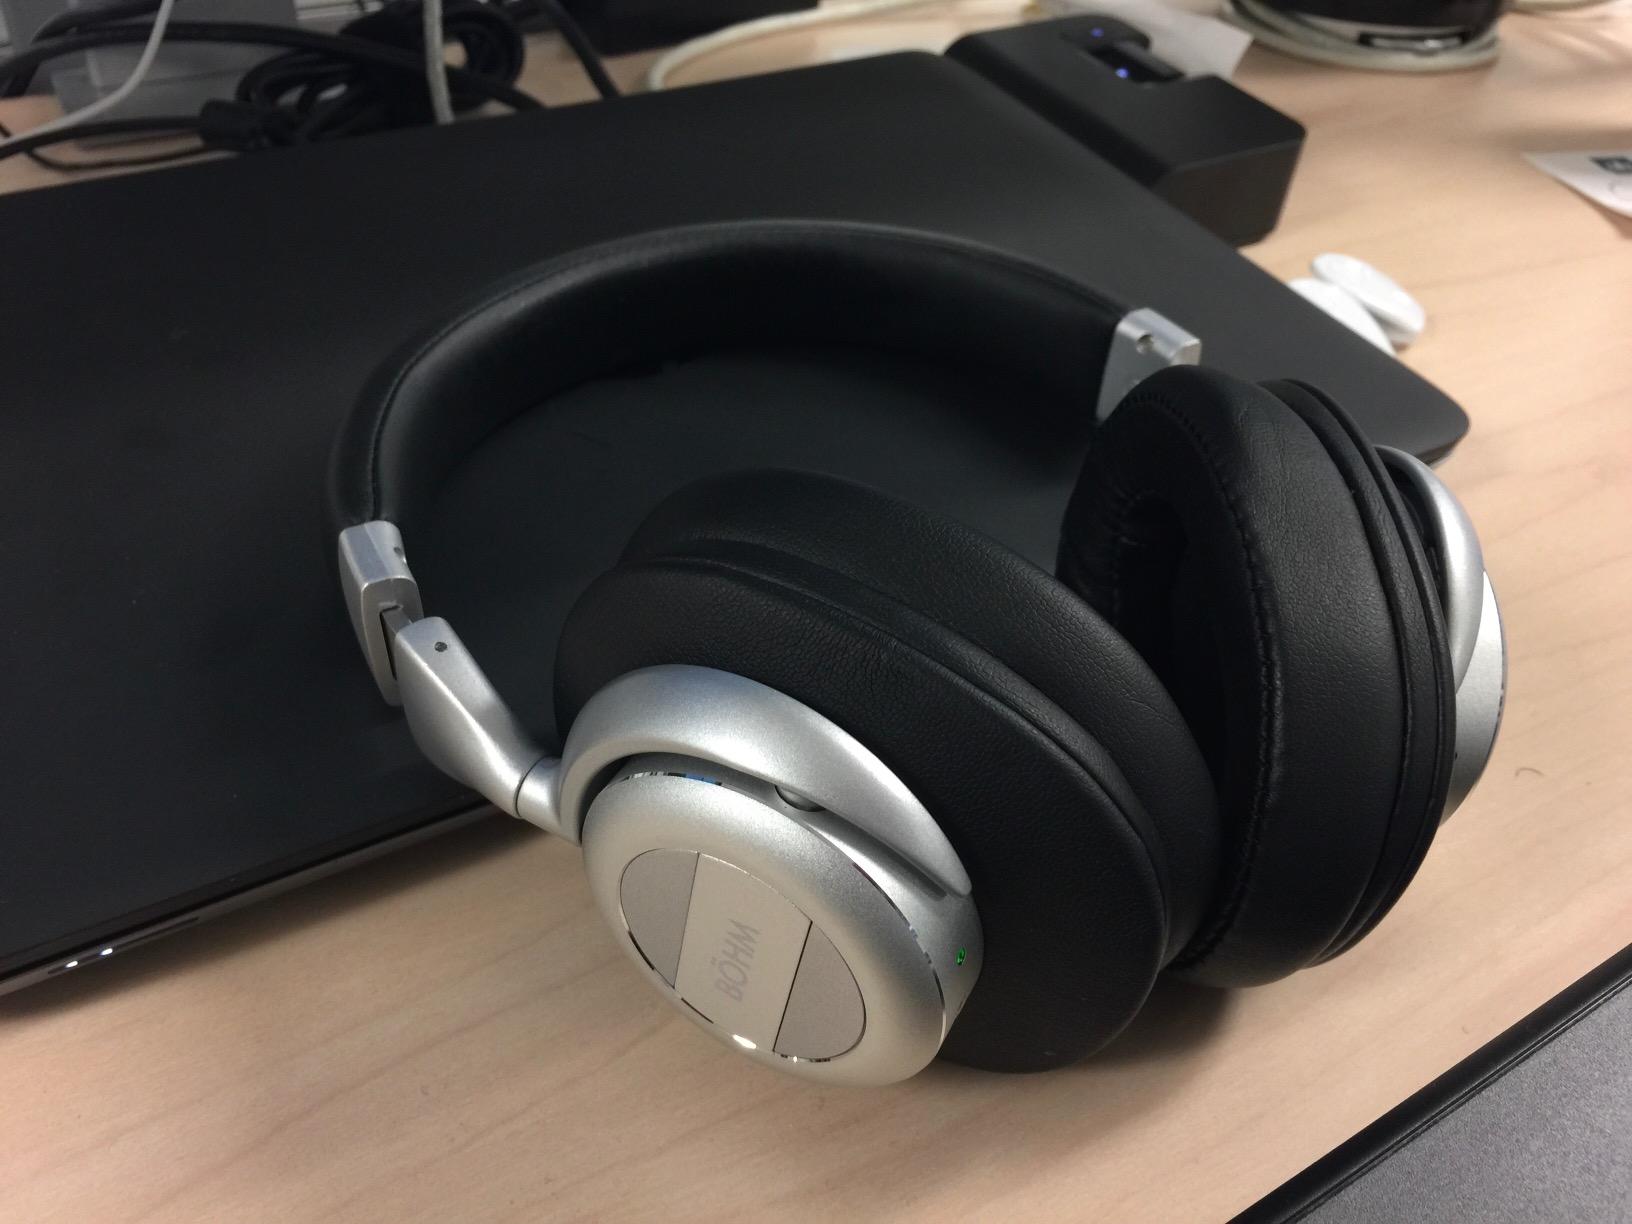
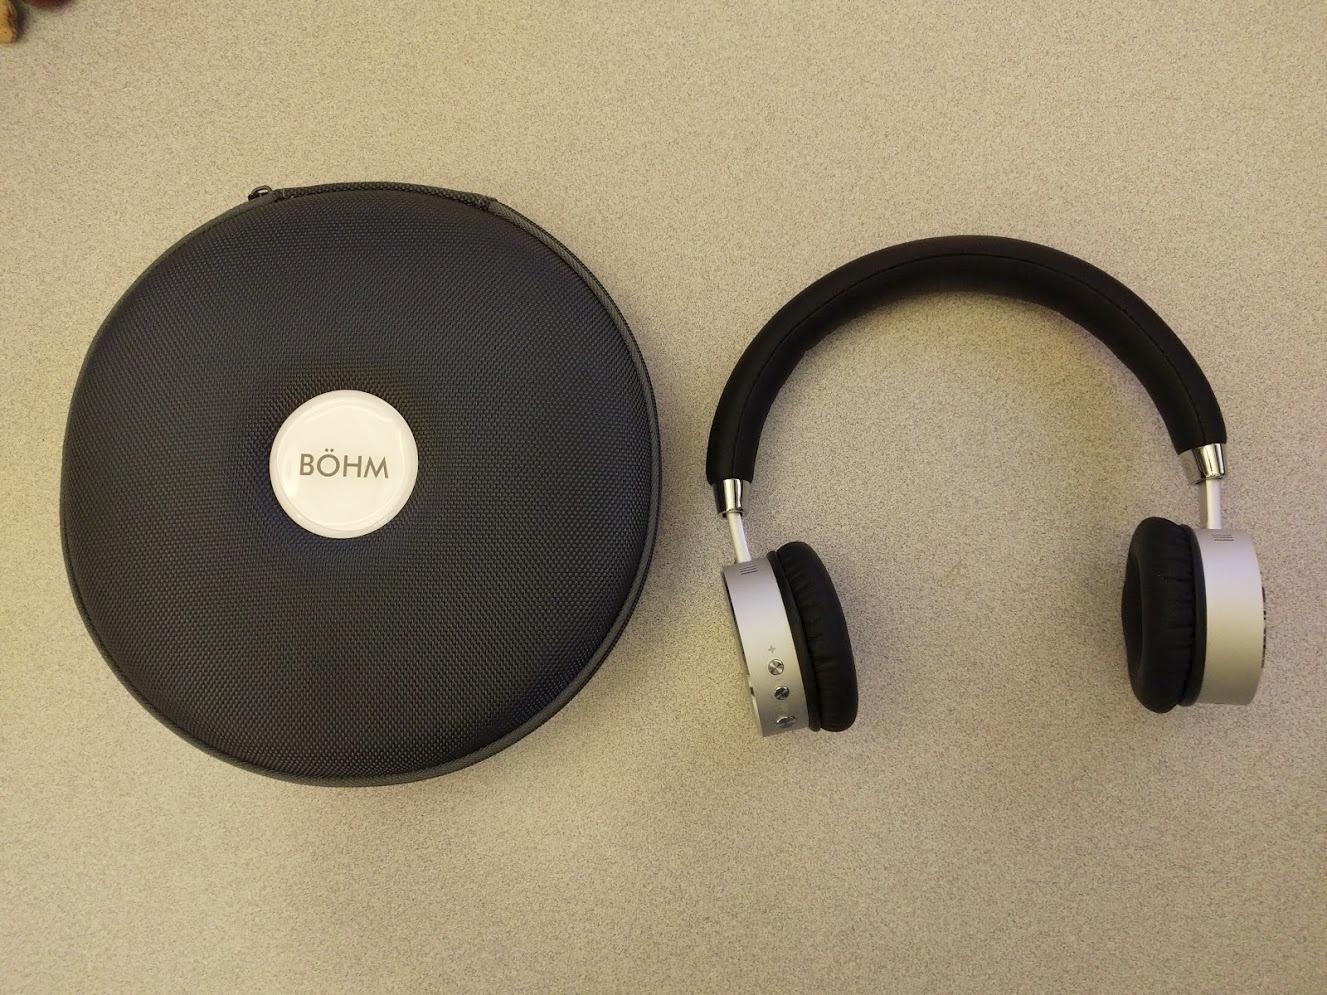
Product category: headphones
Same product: no